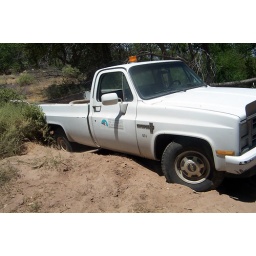
our truck stuck in sand